Iona Abbey

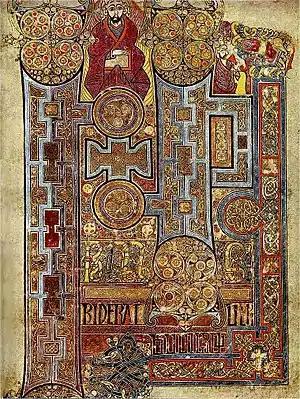
Book of Kells: This page (folio 292r) contains the lavishly decorated text that opens the Gospel of John.

Stone crosses, both standing and lying, were used to mark graves in the Iona monastery. Large stone crosses were also erected, perhaps to broadcast key Christian messages, particularly in 800–1000.